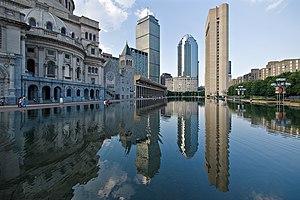
batiment de la Première Église du Christ, Scientiste et son bassin dans le quartier de Back Bay, à Boston, dans le Massachusetts, aux (États-Unis). Italiano: La chiesa di Cristo Scienziato e la piscina riflettente nel quartiere di Back Bay a Boston, Massachusetts, USA.
Un miroir d'eau est une pièce d'eau peu profonde et de pente très faible servant à refléter le paysage qui l'entoure. Un type de bassin où la périphérie est légèrement plus creuse que le centre est couramment utilisé pour éliminer la formation des vagues.